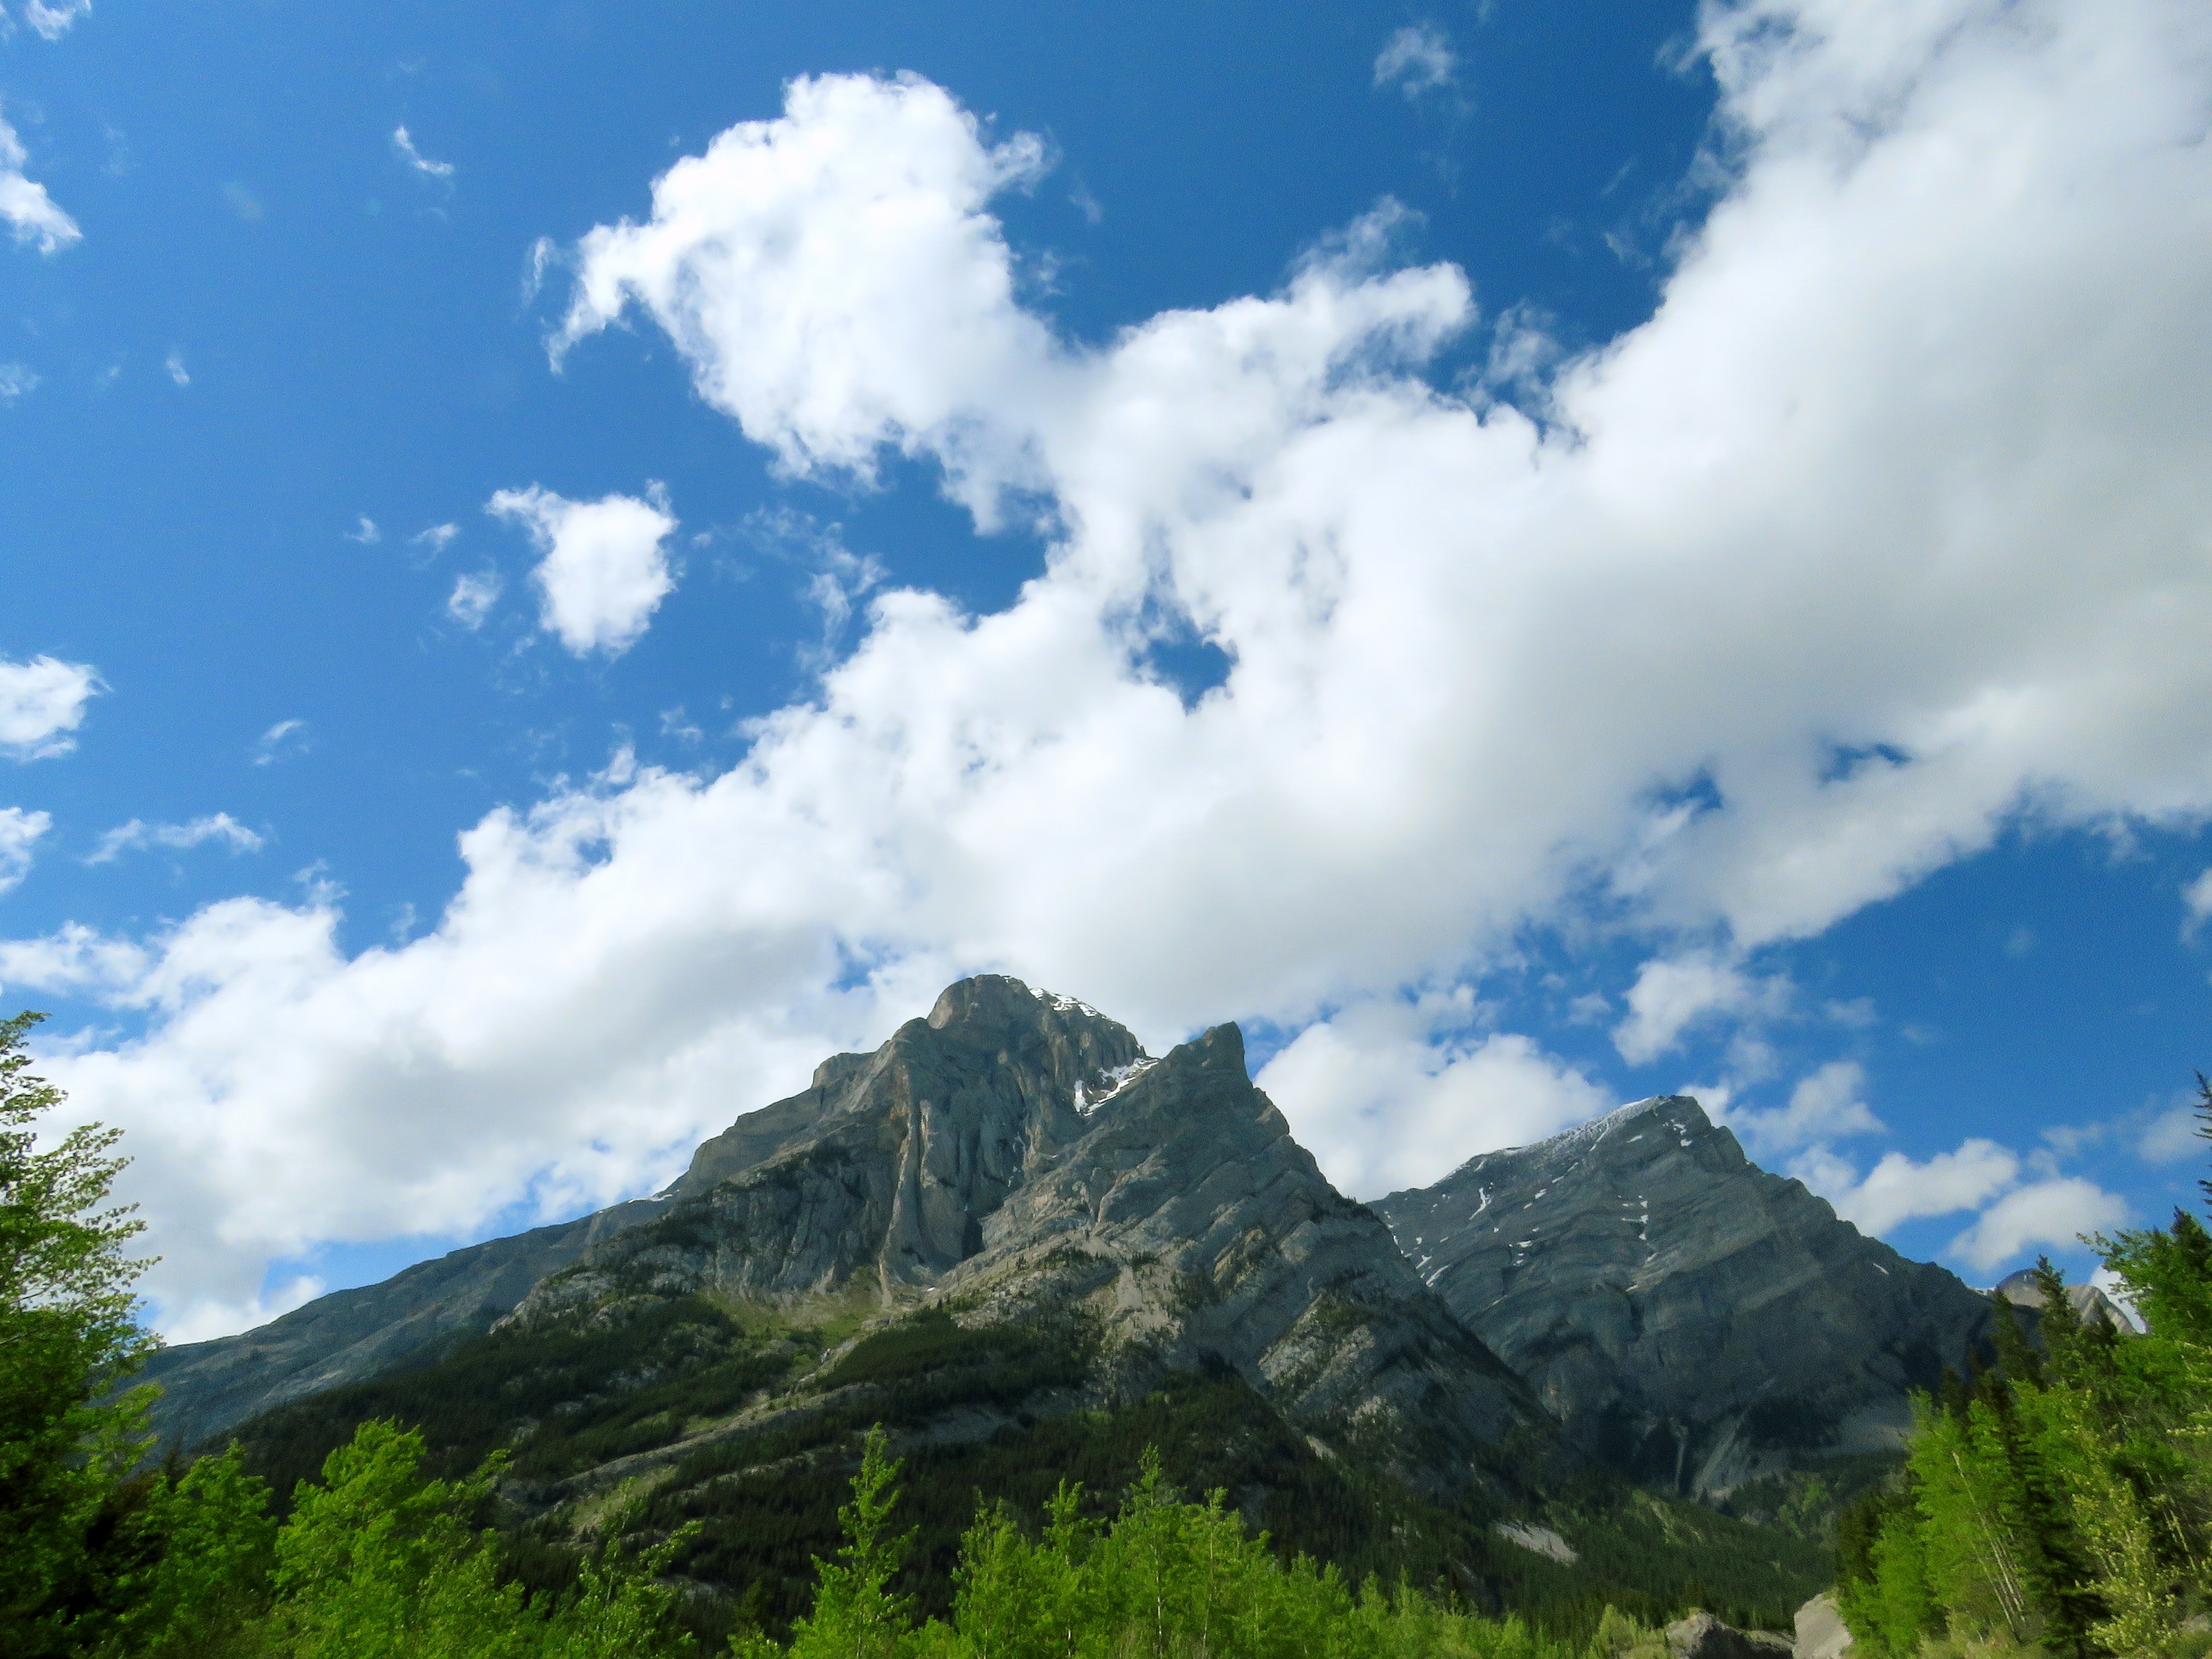
landscape, nature, wilderness, mountain, cloud, sky, meadow, hill, mountain range, ridge, alps, canada, plateau, alberta, ecosystem, kananaskis, landform, meteorological phenomenon, mountain view, geographical feature, mountainous landforms